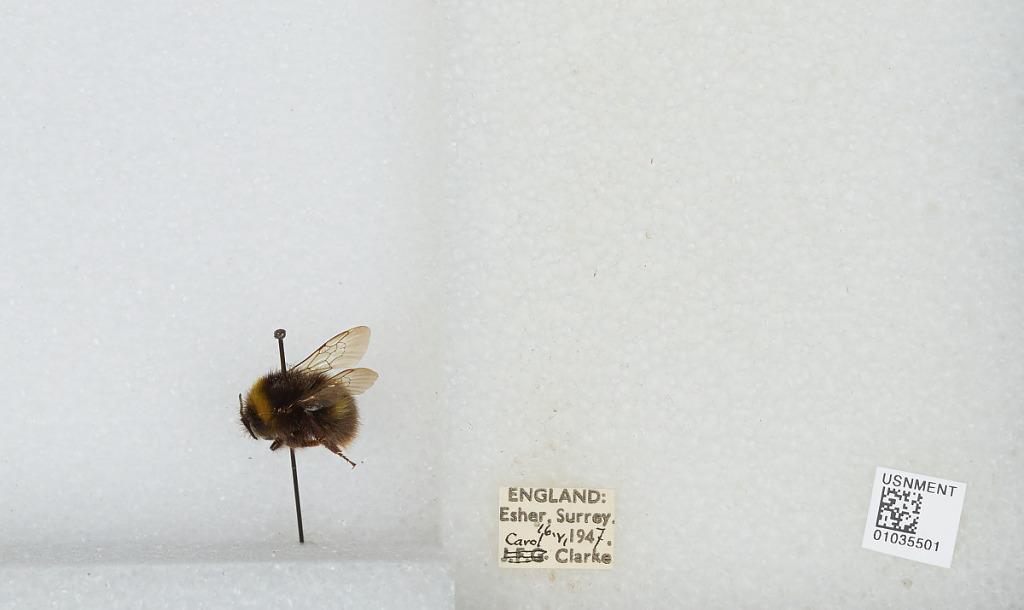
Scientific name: Bombus (Pyrobombus) pratorum (Linnaeus)
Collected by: C. Clarke
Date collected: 1947-6-16
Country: United Kingdom
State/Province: England
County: Surrey
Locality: Esher
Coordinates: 51.3691, -0.365